Alumni Gymnasium (Dartmouth College)

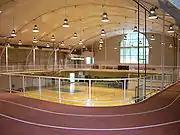
Basketball courts and the indoor track

Alumni Gymnasium completed a $12 million renovation in the spring of 2006. As part of the renovation efforts, Alumni Gym now features a fitness center built into the second floor, 8 new multi-purpose fitness rooms that together add roughly of new usable space, structural enhancements to the Karl Michael Pool, new entrances, an elevator servicing all floors of the gym, and handicap accessible upgrades.